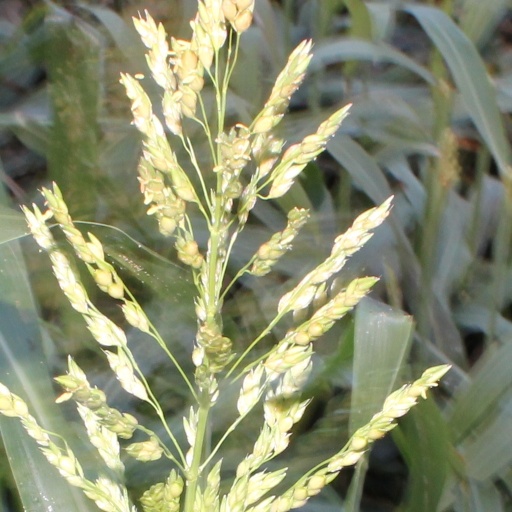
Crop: sorghum